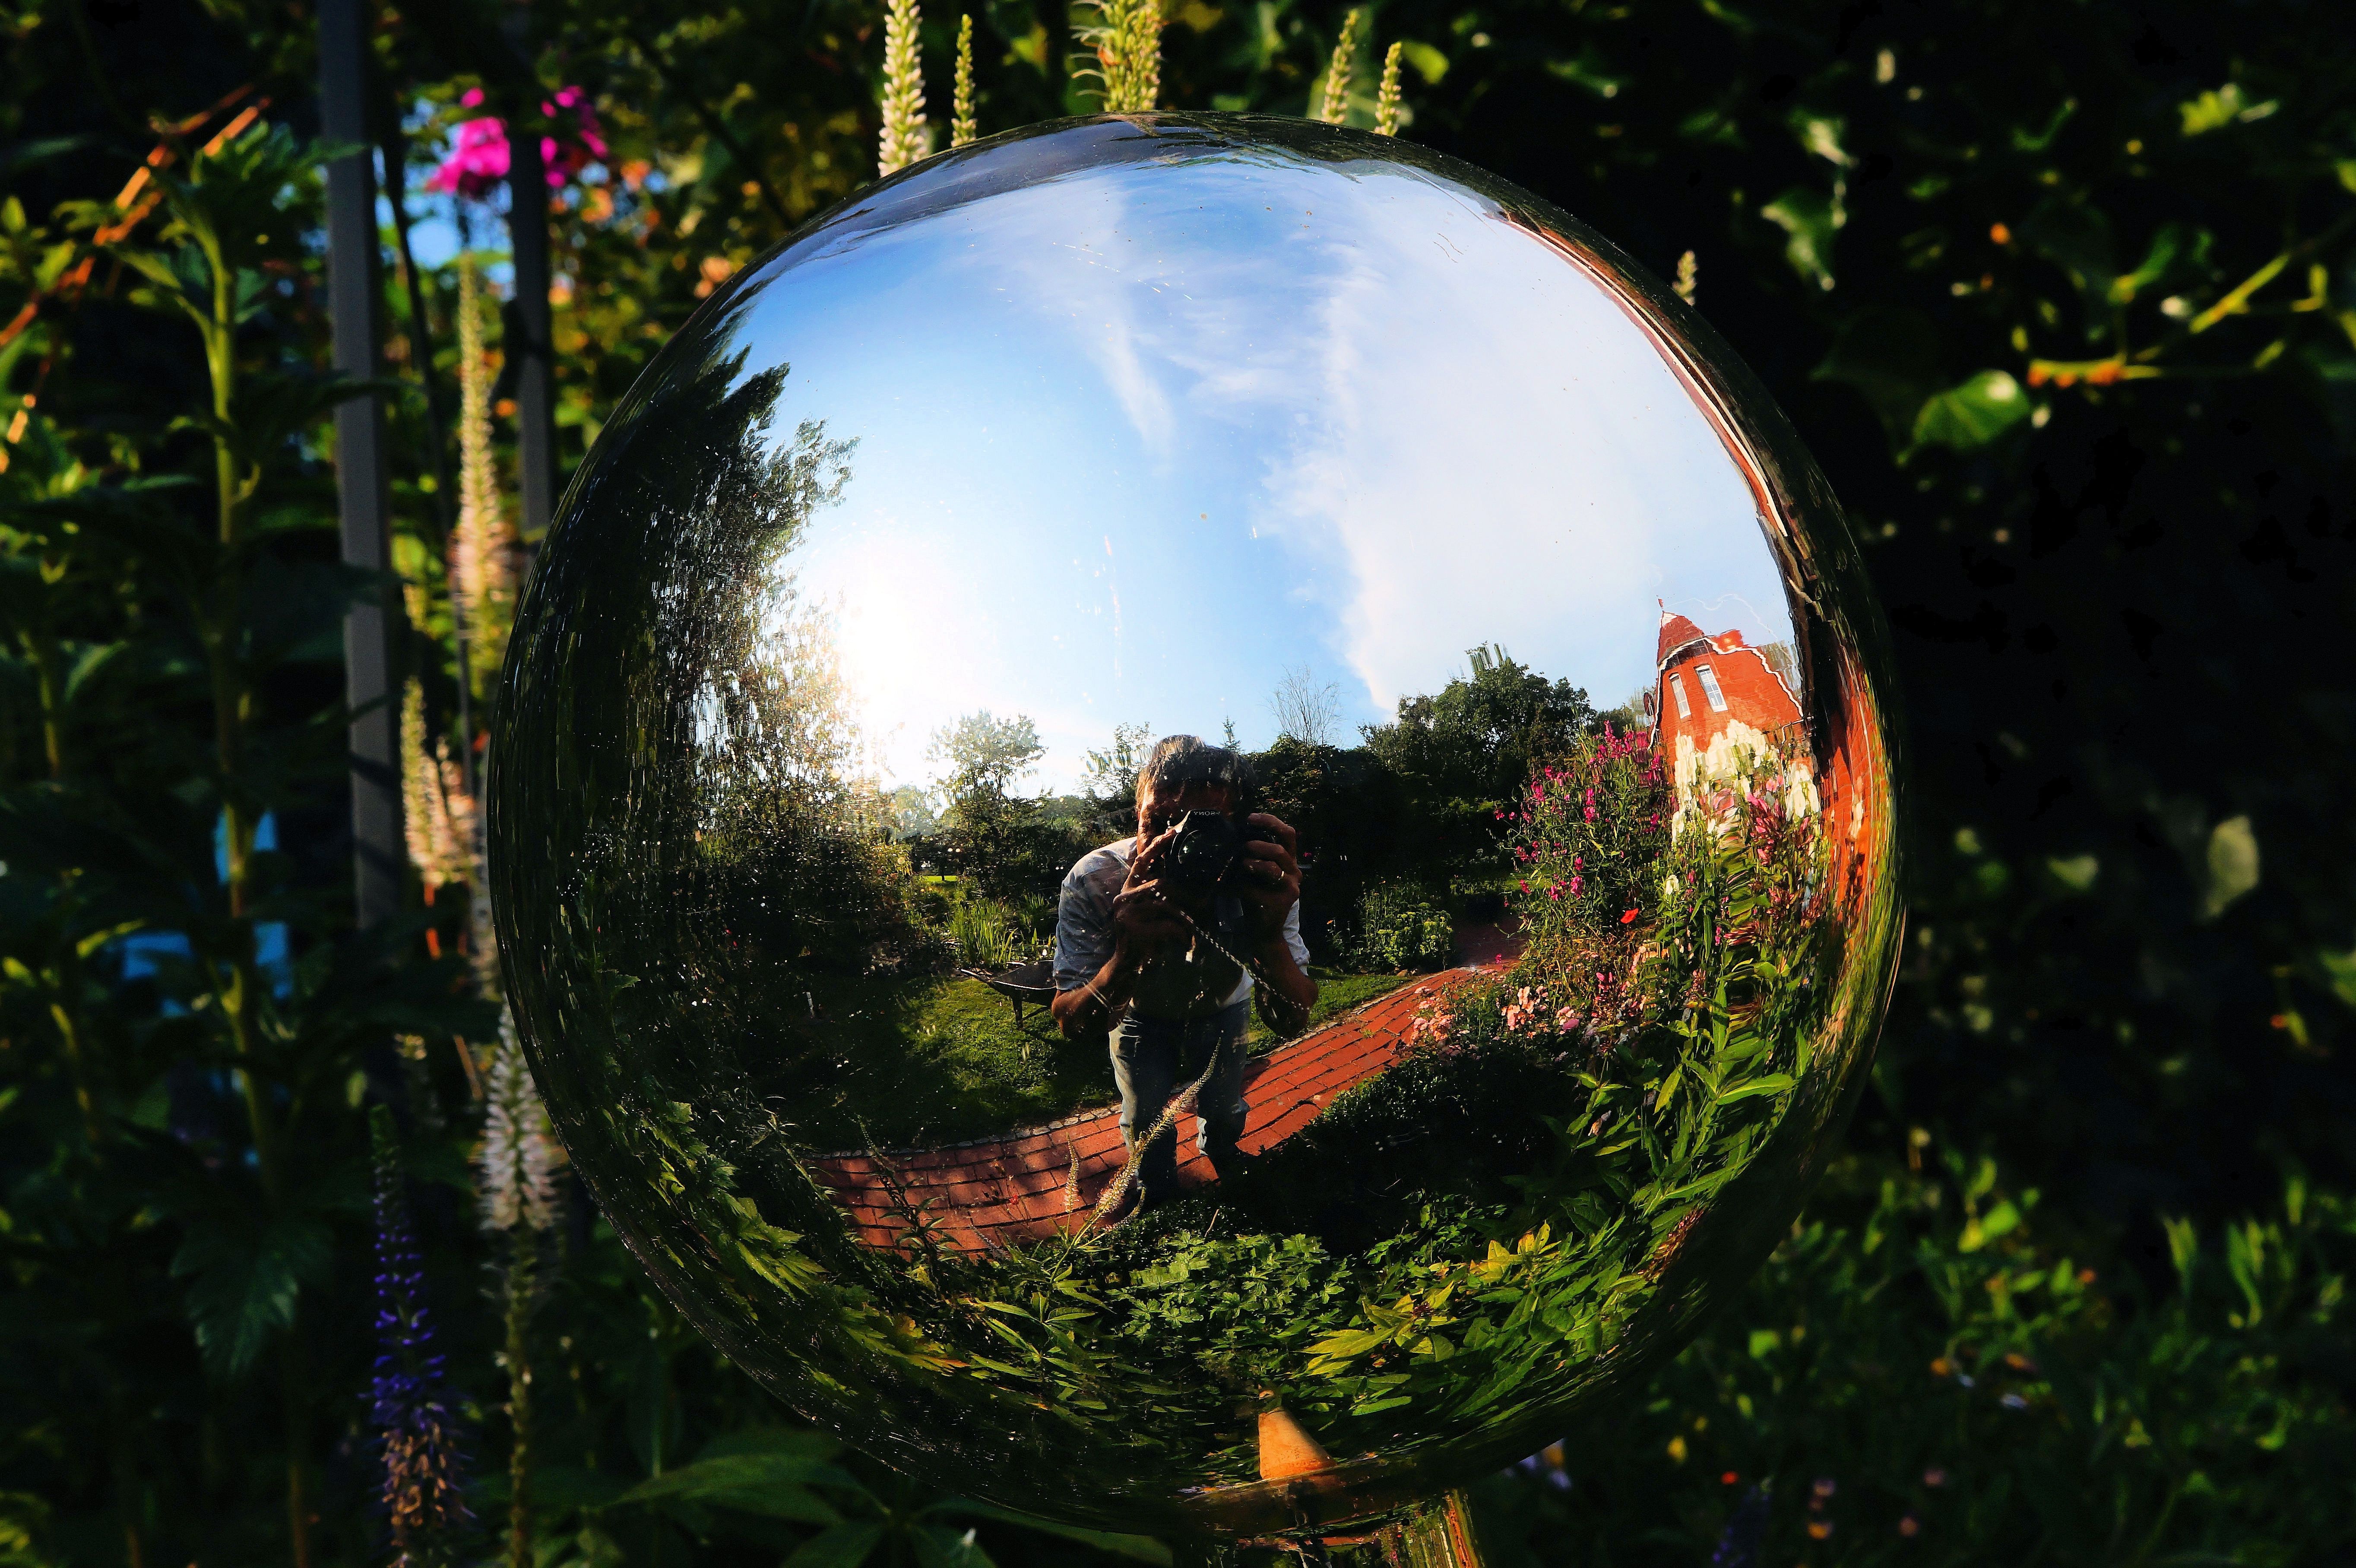
tree, nature, forest, grass, outdoor, sunlight, leaf, flower, decoration, reflection, jungle, autumn, metal, garden, ornament, ball, mirroring, garden decoration